Giles Scott-Smith

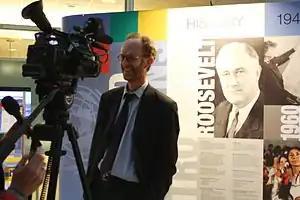
Professor Giles Scott-Smith (2012)

Giles Scott-Smith (born 1968, in High Wycombe, United Kingdom) is a Dutch-British academic. He is a professor of transnational relations and new diplomatic history at Leiden University and serves as the dean of Leiden University College The Hague.